Wind tunnel

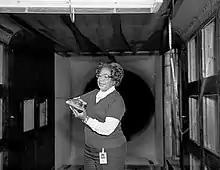
Mary Jackson with a wind tunnel model at Langley Research Center

A wind tunnel creates an outdoor environment in a controlled indoor setting which enables measurements of wind forces on a moving object to be taken while the object is stationary. This is much cheaper and more convenient than getting measurements while the object is moving.